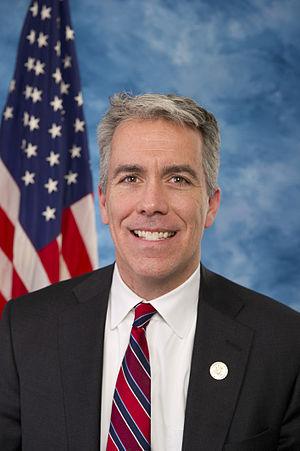
William Joseph « Joe » Walsh, né le 27 décembre 1961, est un homme politique américain, membre du Parti républicain et représentant du huitième district de l'Illinois à la chambre des représentants des États-Unis de 2011 à 2013.
Le huitième district congressionnel de l'Illinois inclut principalement la banlieue Nord de Chicago. Le représentant actuel de ce district est le républicain Joe Walsh, qui le représente depuis 2011.